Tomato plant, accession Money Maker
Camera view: tilt-top (135 deg); turntable rotation: 0 degrees
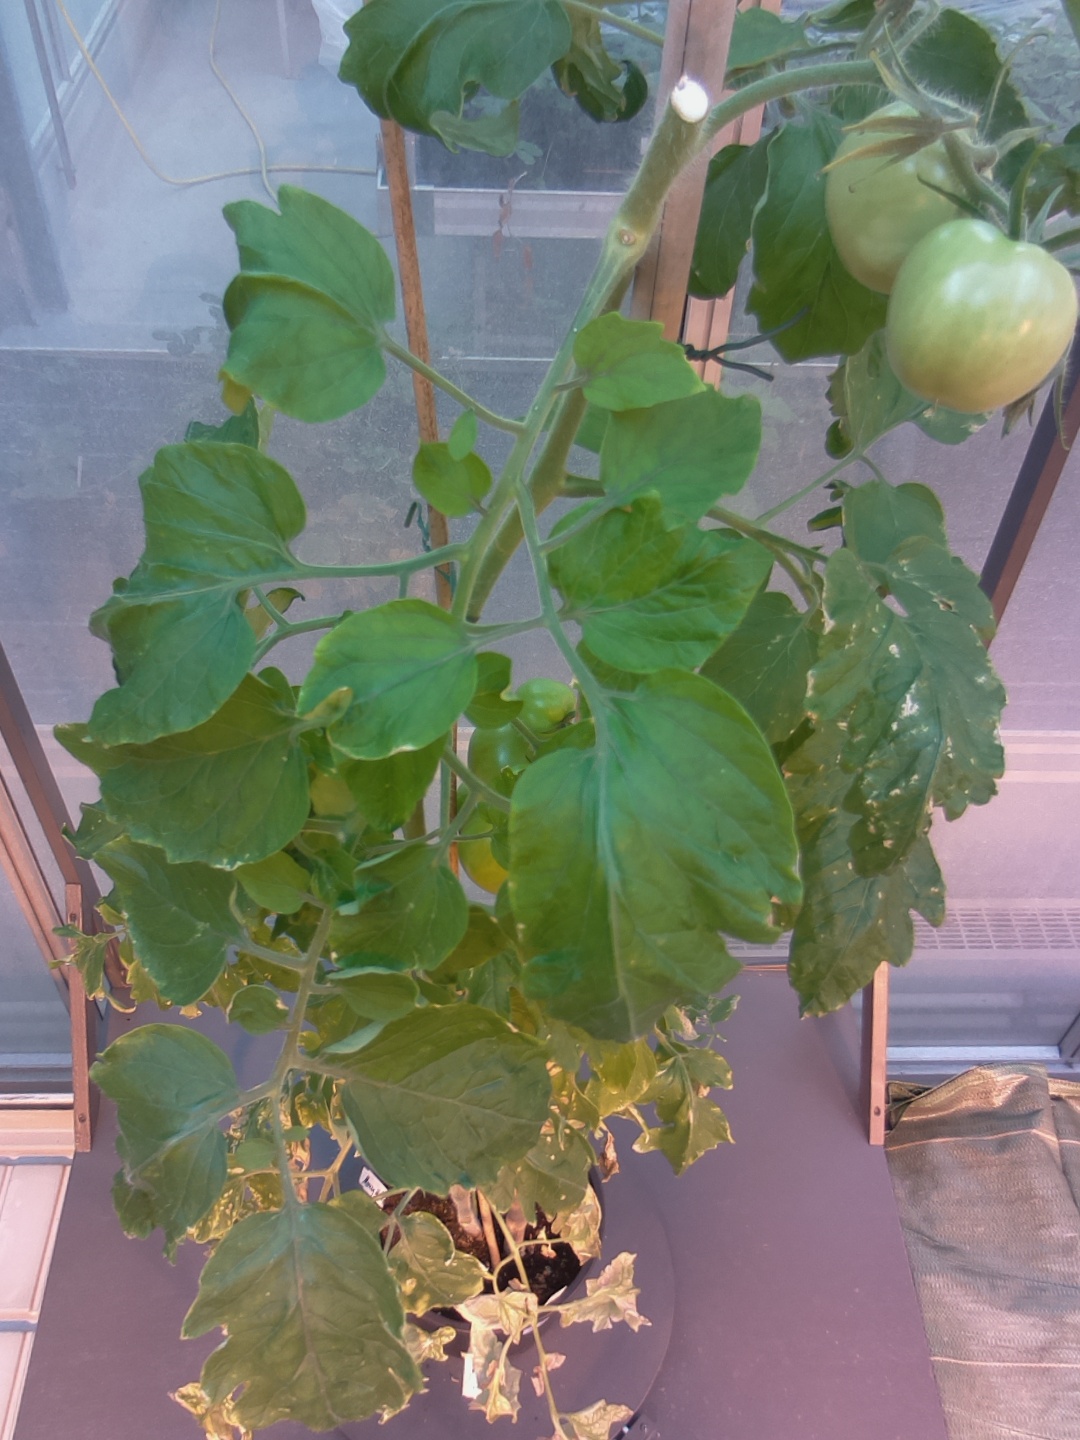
BBCH growth stage 77: 70%-80% of final fruit size